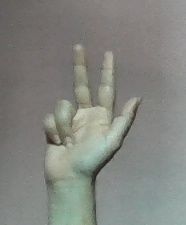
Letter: al